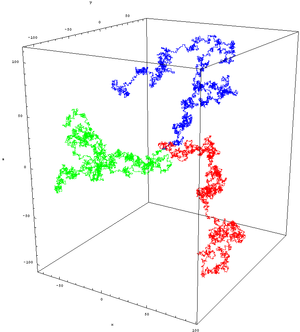
Cet article donne une liste de certaines constantes mathématiques, ainsi que des formules, des illustrations et fractions continues de ces constantes. Typiquement, une constante en mathématiques est un nombre réel ou complexe remarquable. À la différence des constantes physiques, les constantes mathématiques sont définies indépendamment de toute mesure physique et apparaissent dans divers contextes.
Cet article donne une liste de certaines constantes mathématiques, ainsi que des formules, des illustrations et fractions continues de ces constantes. Typiquement, une constante en mathématiques est un nombre réel ou complexe remarquable. À la différence des constantes physiques, les constantes mathématiques sont définies indépendamment de toute mesure physique et apparaissent dans divers contextes.
En mathématiques, en économie et en physique théorique, une marche aléatoire est un modèle mathématique d'un système possédant une dynamique discrète composée d'une succession de pas aléatoires, ou effectués « au hasard ». On emploie également fréquemment les expressions marche au hasard, promenade aléatoire ou random walk en anglais. Ces pas aléatoires sont de plus totalement décorrélés les uns des autres ; cette dernière propriété, fondamentale, est appelée caractère markovien du processus, du nom du mathématicien Markov. Elle signifie intuitivement qu'à chaque instant, le futur du système dépend de son état présent, mais pas de son passé, même le plus proche. Autrement dit, le système « perd la mémoire » à mesure qu'il évolue dans le temps. Pour cette raison, une marche aléatoire est parfois aussi appelée « marche de l'ivrogne ».